BusinessWorld

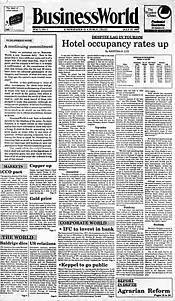
Front page of "BusinessWorld", July 27, 1987

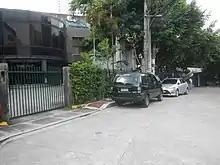
The current headquarters of the "BusinessWorld" at Balete Drive Extension

Raul L. Locsin became a business reporter for the "Manila Chronicle" in 1963. He helped establish the "Economic Monitor", the first business weekly in the Philippines. Then, he founded "Business Day", the first Southeast Asian business daily.